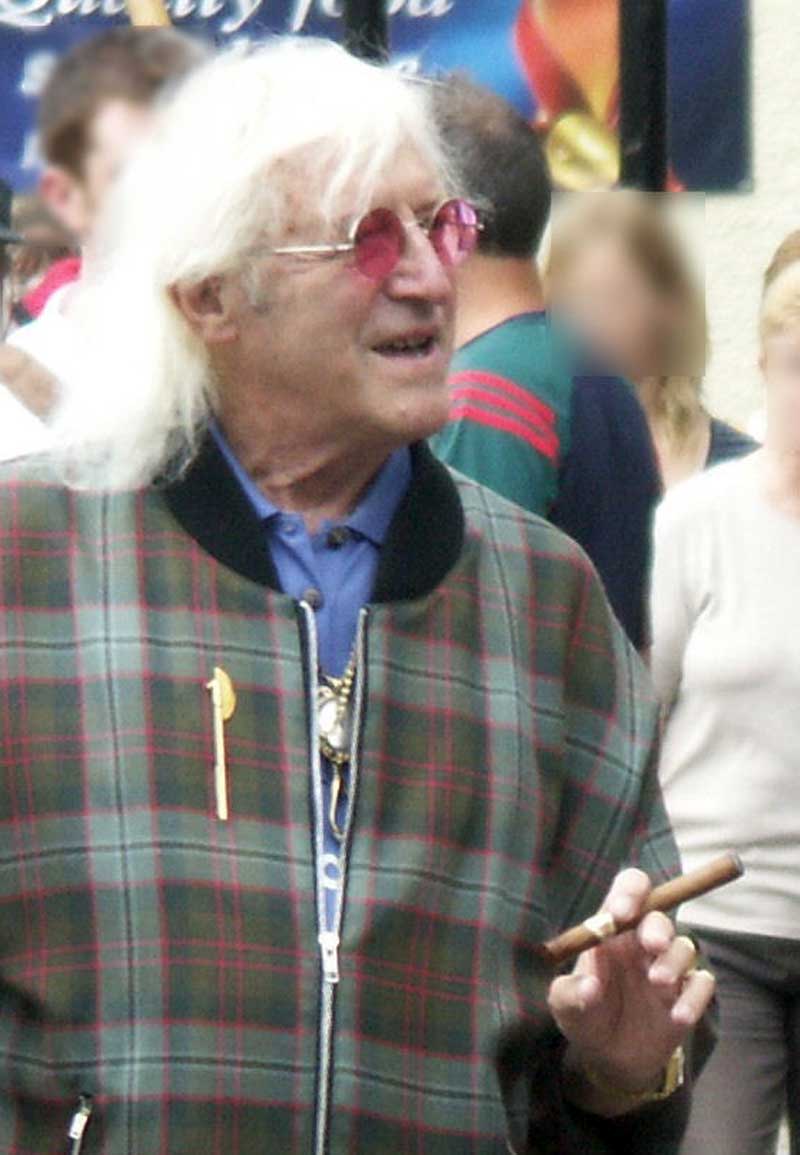
จิมมี แซวิล

| honorific_prefix = เซอร์
| name = จิมมี แซวิล
| honorific_suffix = เครื่องราชอิสริยาภรณ์จักรวรรดิบริติช|OBE เครื่องราชอิสริยาภรณ์นักบุญเกรกอรีมหาราช|KCSG
| image = Jimmy Savile 2006.jpg
| caption = แซวิลใน ค.ศ. 2006
| birth_name = เจมส์ วิลสัน วินเซนต์ แซวิล
| birth_place = เบอร์ลีย์ (ลีด)|เบอร์ลีย์ ลีดส์ ประเทศอังกฤษ
| death_place = ลีดส์ ประเทศอังกฤษ
| resting_place = สุสานวูดแลนด์ สการ์บระ (นอร์ทยอร์กเชอร์)|สการ์บระ
เซอร์เจมส์ วิลสัน วินเซนต์ แซวิล (, ; 31 ตุลาคม ค.ศ. 1926&nbsp;– 29 ตุลาคม ค.ศ. 2011) เป็นดีเจ นักจัดรายการโทรทัศน์และวิทยุชาวอังกฤษที่เคยจัดรายการในบีบีซี ได้แก่ "ท็อปออฟเดอะป็อปส์" และ "จิมวิลฟิกซ์อิต" เขาบริจาคเงินให้กับการกุศลประมาณ 40 ล้านปอนด์ และได้รับยกย่องอย่างกว้างขวางในฐานะผู้ระดมทุนและคุณสมบัติส่วนบุคคลในช่วงที่ยังมีชีวิตอยู่ หลังจากเสียชีวิต มีเรื่องอื้อฉาวการล่วงละเมิดทางเพศของจิมมี แซวิล|ข้อกล่าวหาการล่วงละเมิดทางเพศต่อเขากว่าร้อยคดี ทำให้ตำรวจสรุปว่าแซวิลเคยผู้กระทำความผิดทางเพศ|ทำความผิดทางเพศมาก่อน—โดยอาจเป็นหนึ่งในชาวอังกฤษที่มีลูกมากที่สุด quoting the head of the NSPCC ("It's now looking possible that Jimmy Savile was one of the most prolific sex offenders the NSPCC has ever come across") and police ("We are dealing with alleged abuse on an unprecedented scale. The profile of this operation has empowered a staggering number of victims to come forward ... Police previously said Savile's alleged catalogue of sex abuse could have spanned six decades").
ในวัยรุ่น แซวิลเคยทำงานในการทำเหมืองถ่านหิน|เหมืองถ่านหิน โดยได้รับอาการบาดเจ็บที่กระดูกสันหลังตอนอายุ 14 ปี และเคยอยู่ในกลุ่มเบวินบอยส์ในช่วงสงครามโลกครั้งที่สอง ในช่วงที่ยังมีชีวิตอยู่ เขาเป็นที่รู้จักจากการระดมทุนและสนับสนุนการกุศลและโรงพยาบาล ใน ค.ศ. 2009 "เดอะการ์เดียน"กล่าวถึงเขาว่าเป็น "ผู้ใจบุญสุนทาน" และได้รับการยกย่องจากผลงานการกุศล เขาได้รับรางวัลเครื่องราชอิสริยาภรณ์จักรวรรดิบริติชใน ค.ศ. 1971 และได้รับตำแหน่งอัศวินตรี|ยศอัศวินใน ค.ศ. 1990
ในเดือนตุลาคม ค.ศ. 2012 หลังเขาเสียชีวิตเกือบปีเดียว สารคดีของไอทีวี (เครือข่ายโทรทัศน์)|ไอทีวีสืบสวนข้ออ้างการล่วงละเมิดทางเพศโดยแซวิล ซึ่งทำให้มีการรายงานข่าวจากสื่ออย่างกว้างขวางและมีคำให้การของพยานและการเรียกร้องการล่วงละเมิดทางเพศที่เพิ่มขึ้นอย่างรวดเร็ว จนถึงข้อกล่าวหาการล่วงละเมิดทางเพศเด็กโดยแซวิลในช่วงหกทศวรรษ มีการกล่าวถึงเขาเป็น "ผู้ทำความผิดทางเพศมาก่อน" และต่อมาระบุด้วยว่ากำลังดำเนินการสอบสวนมากกว่า 400 คดีตามคำให้การของผู้ที่อาจจะเป็นเหยื่อ 300 ราย ผ่านกองกำลังตำรวจในสหราชอาณาจักร 14 แห่ง ในช่วงปลายเดือนตุลาคม ค.ศ. 2012 เรื่องอื้อฉาวเหล่านี้ส่งผลให้มีการสอบสวนหรือหาความเห็นจากบีบีซี กับบริการสาธารณสุขแห่งชาติ, สำนักงานอัยการ และกรมอนามัย (สหราชอาณาจักร)|กรมอนามัย ในเดือนมิถุนายน ค.ศ. 2014 ได้มีการสรุปการสืบสวนกิจกรรมของแซวิลว่า เขาเคยล่วงละเมิดทางเพศเจ้าหน้าที่และผู้ป่วยในช่วงอายุ 5 ถึง 75 ปีเป็นเวลาหลายทศวรรษ
==อ้างอิง==
==แหล่งข้อมูลอื่น==
* BBC News profile
*
* Jimmy Savile Biography and Radio 1 audio clips at Radio Rewind
*
*
หมวดหมู่:จิมมี แซวิล|
หมวดหมู่:สมาชิกเมนซา
หมวดหมู่:การล่วงละเมิดทางเพศในประเทศอังกฤษ
หมวดหมู่:สามลักษณะบุคลิกภาพด้านมืด
หมวดหมู่:ดีเจจากลีดส์
หมวดหมู่:ชาวอังกฤษเชื้อสายสกอต
หมวดหมู่:ดีเจวิทยุชาวอังกฤษ
หมวดหมู่:ชาวอังกฤษที่นับถือโรมันคาทอลิก
หมวดหมู่:พิธีกรโทรทัศน์ชาวอังกฤษ
หมวดหมู่:ตำแหน่งอัศวิน
หมวดหมู่:ผู้บัญชาการอัศวินในเครื่องราชอิสริยาภรณ์นักบุญเกรกอรีมหาราช
หมวดหมู่:อัศวินมอลตา
หมวดหมู่:ผู้ได้รับเครื่องราชอิสริยาภรณ์จักรวรรดิบริติช
หมวดหมู่:บุคคลที่มีส่วนเกี่ยวข้องกับมหาวิทยาลัยลีดส์
หมวดหมู่:บุคคลที่ถูกถอนปริญญากิตติมศักดิ์
หมวดหมู่:การล่วงละเมิดทางเพศ
หมวดหมู่:ความรุนแรงต่อผู้หญิงในสหราชอาณาจักร